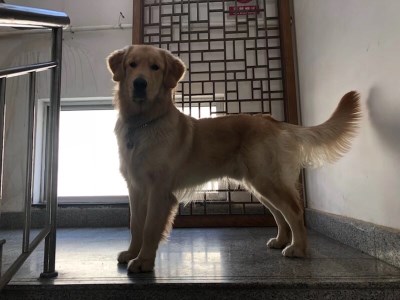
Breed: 5355-n000126-golden_retriever